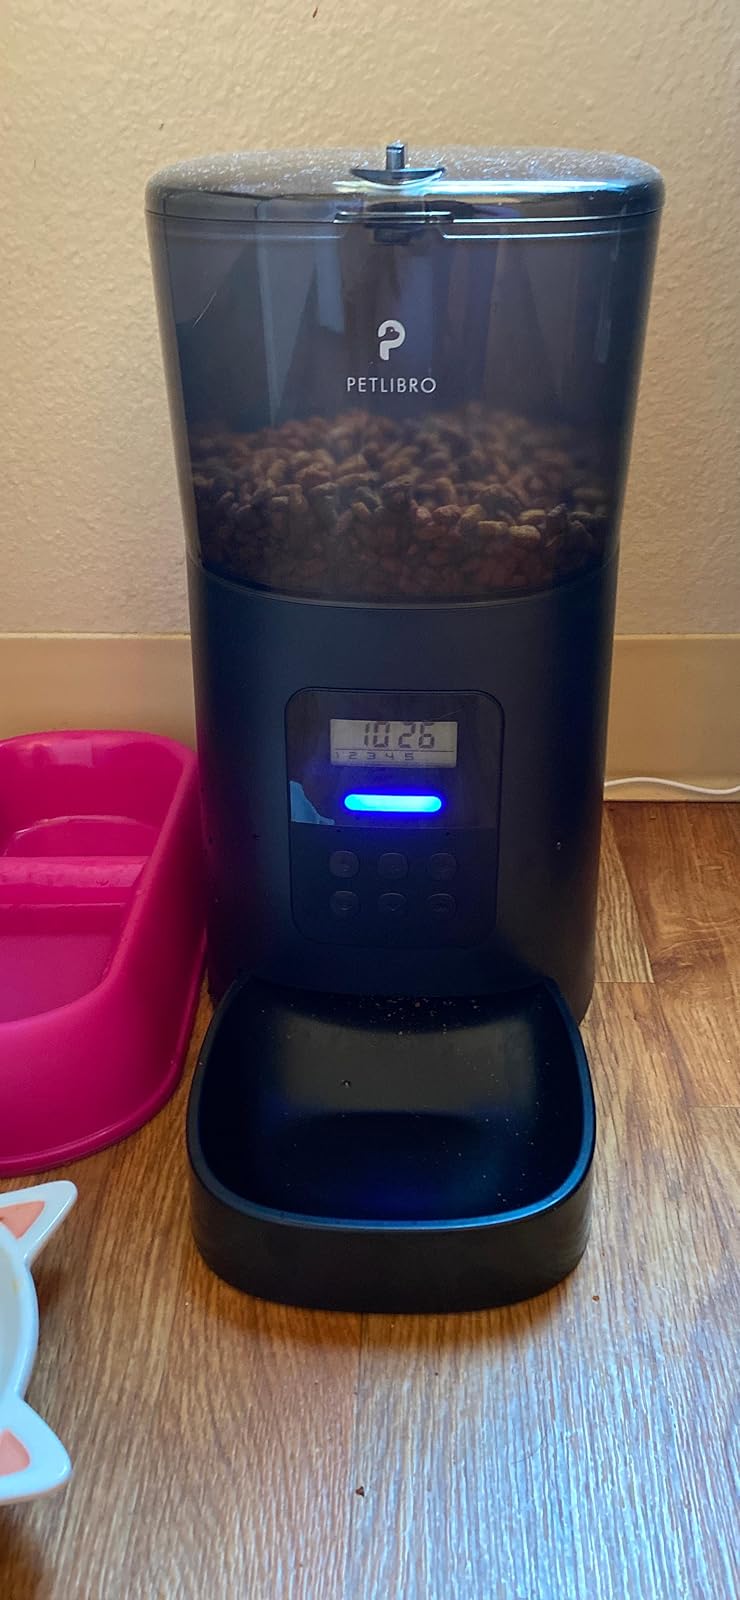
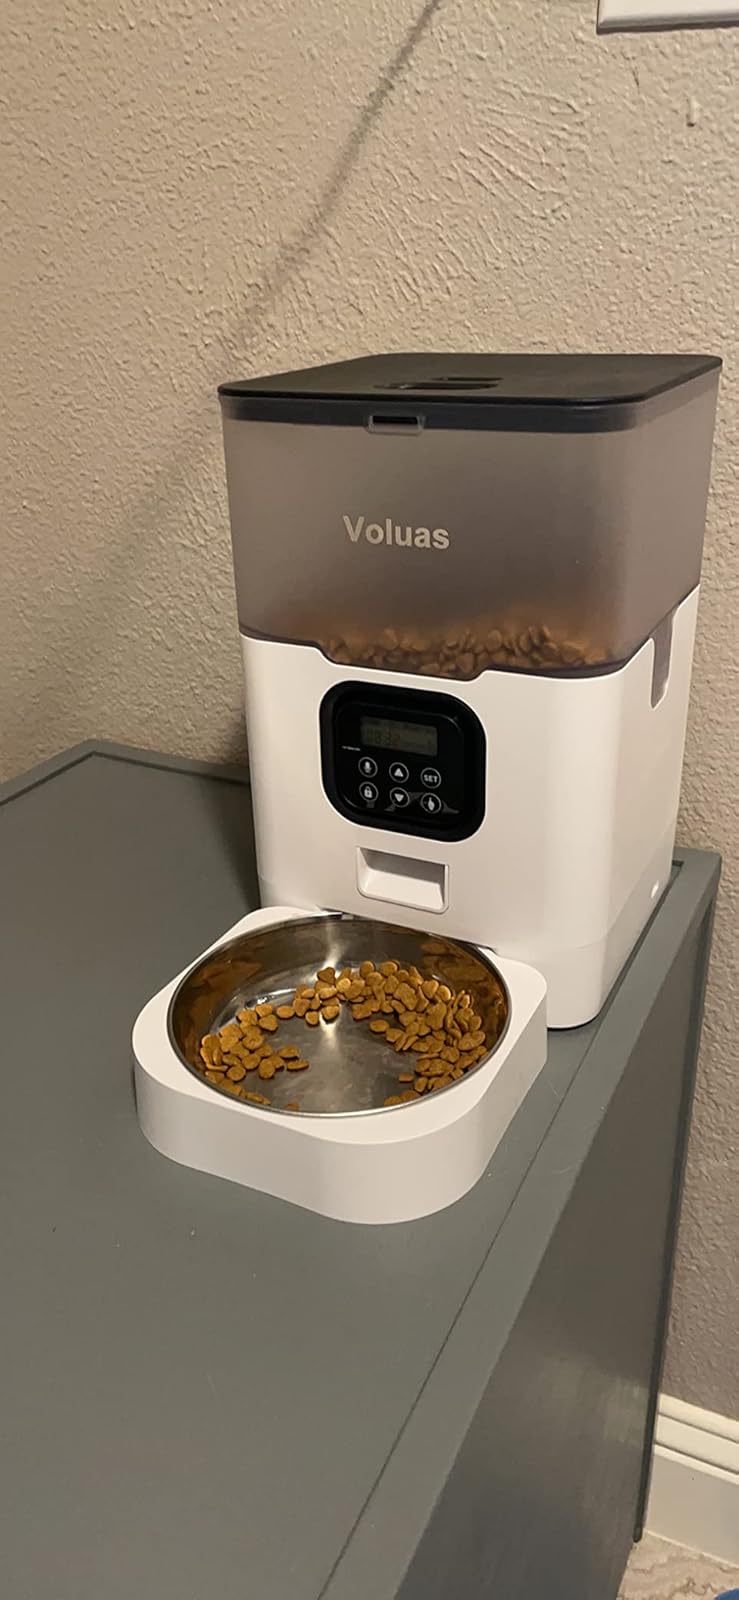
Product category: items_feeder
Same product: no